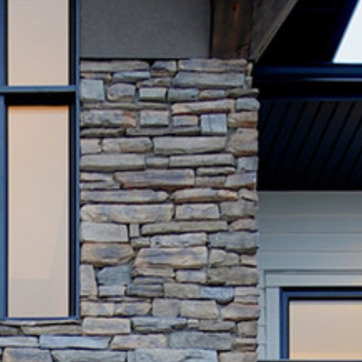
Material: stone